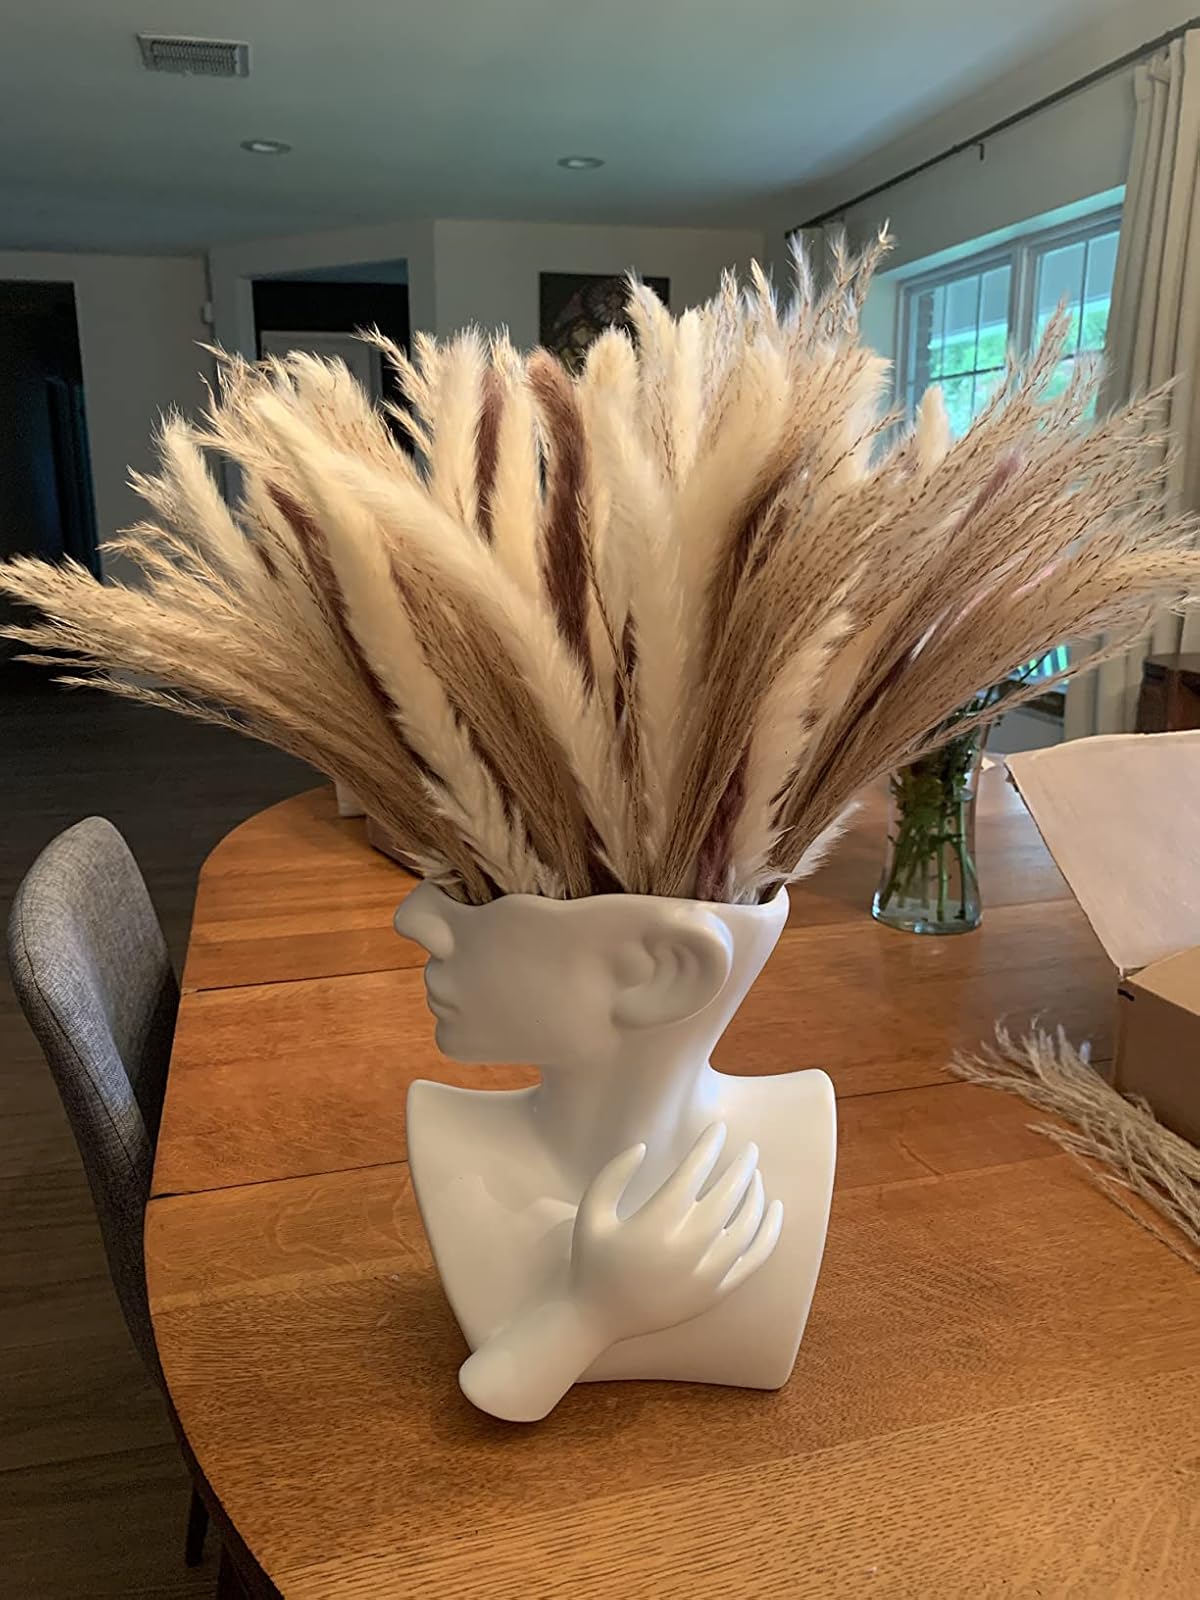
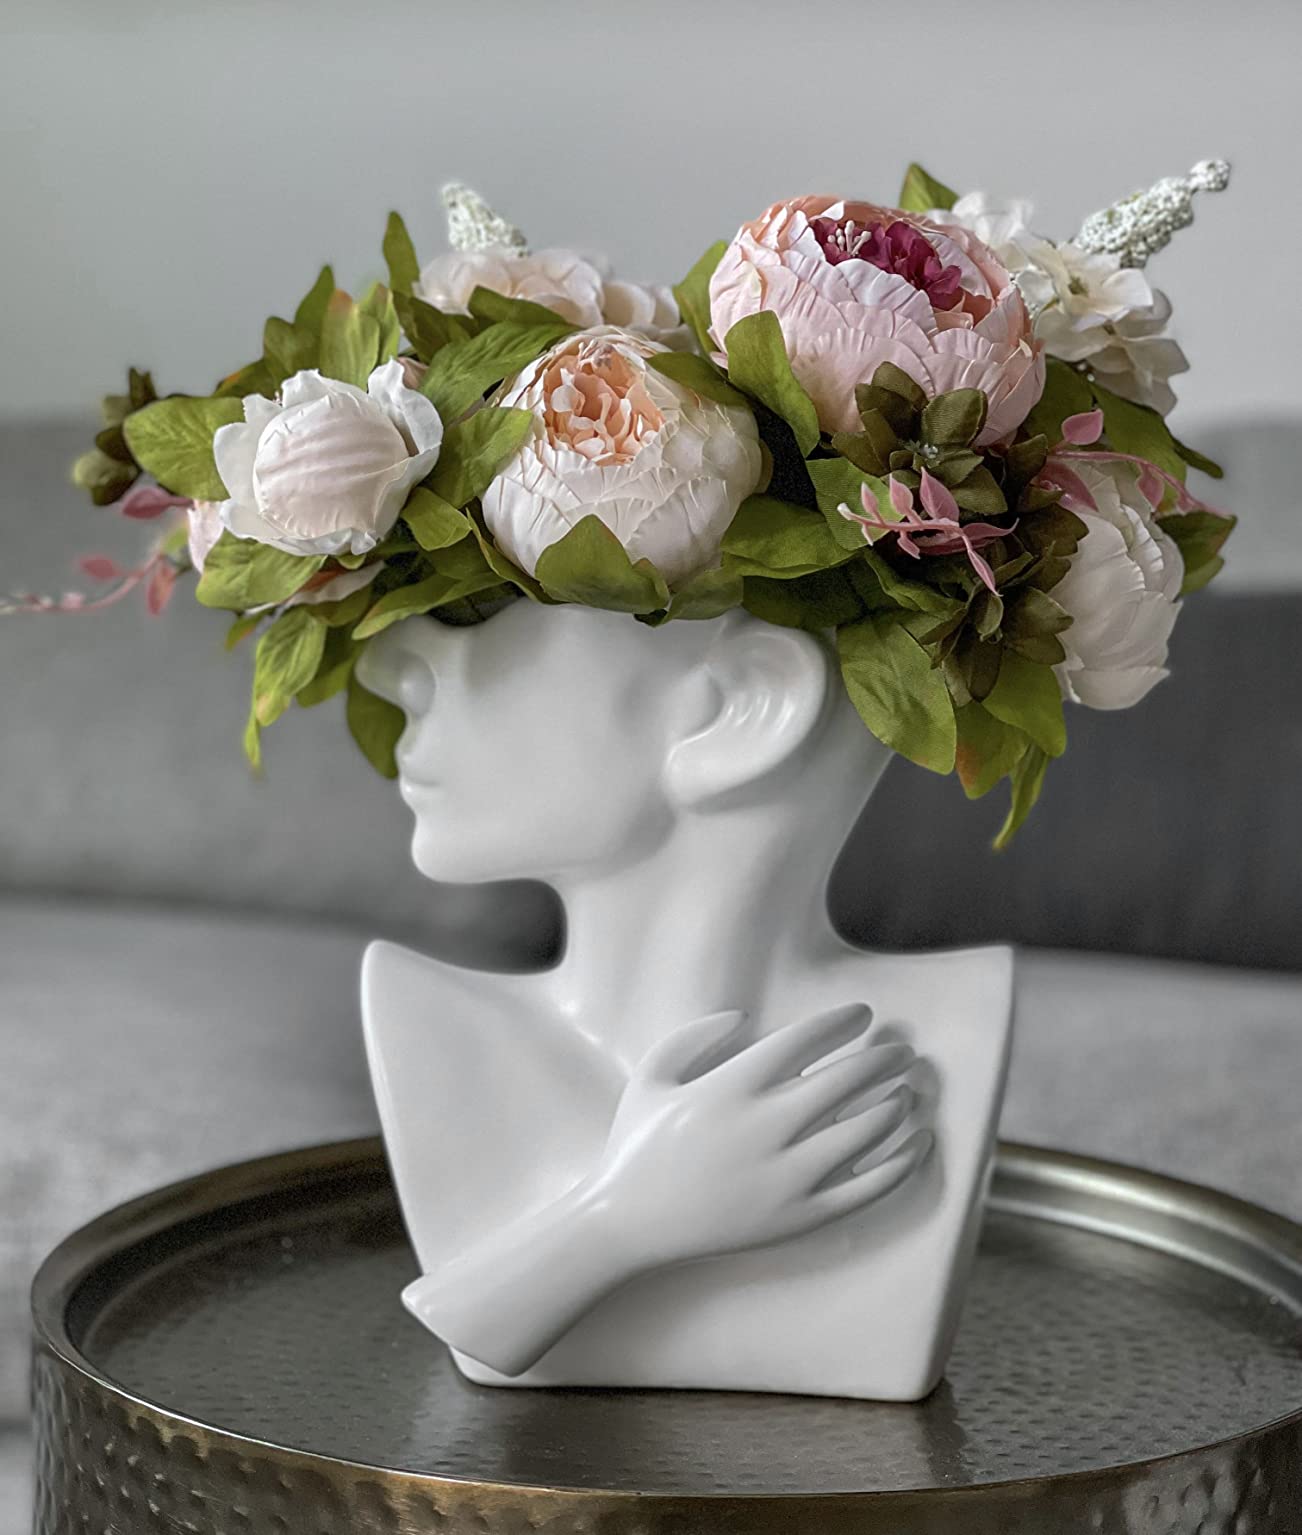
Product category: vase
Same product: yes